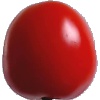
Label: Tomato 4